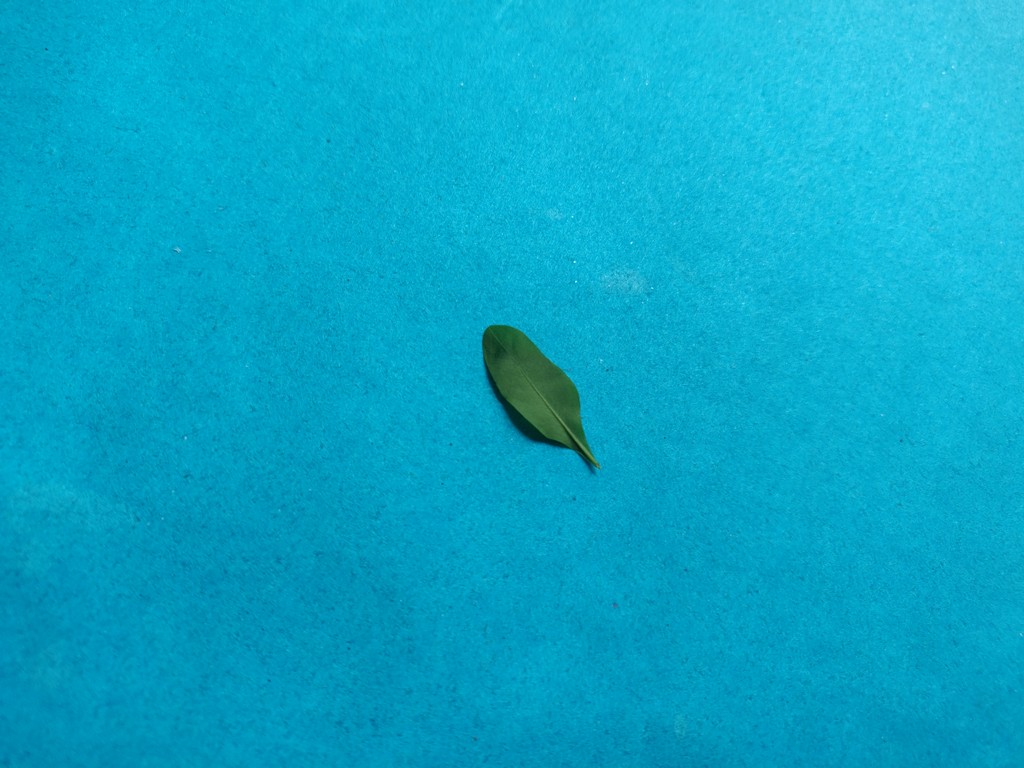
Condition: Healthy
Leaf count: single
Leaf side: back